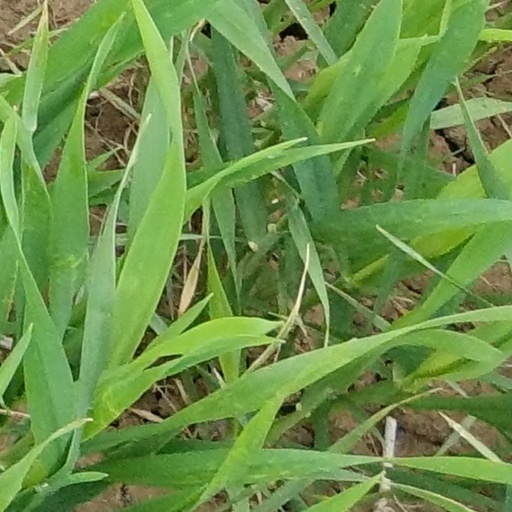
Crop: wheat